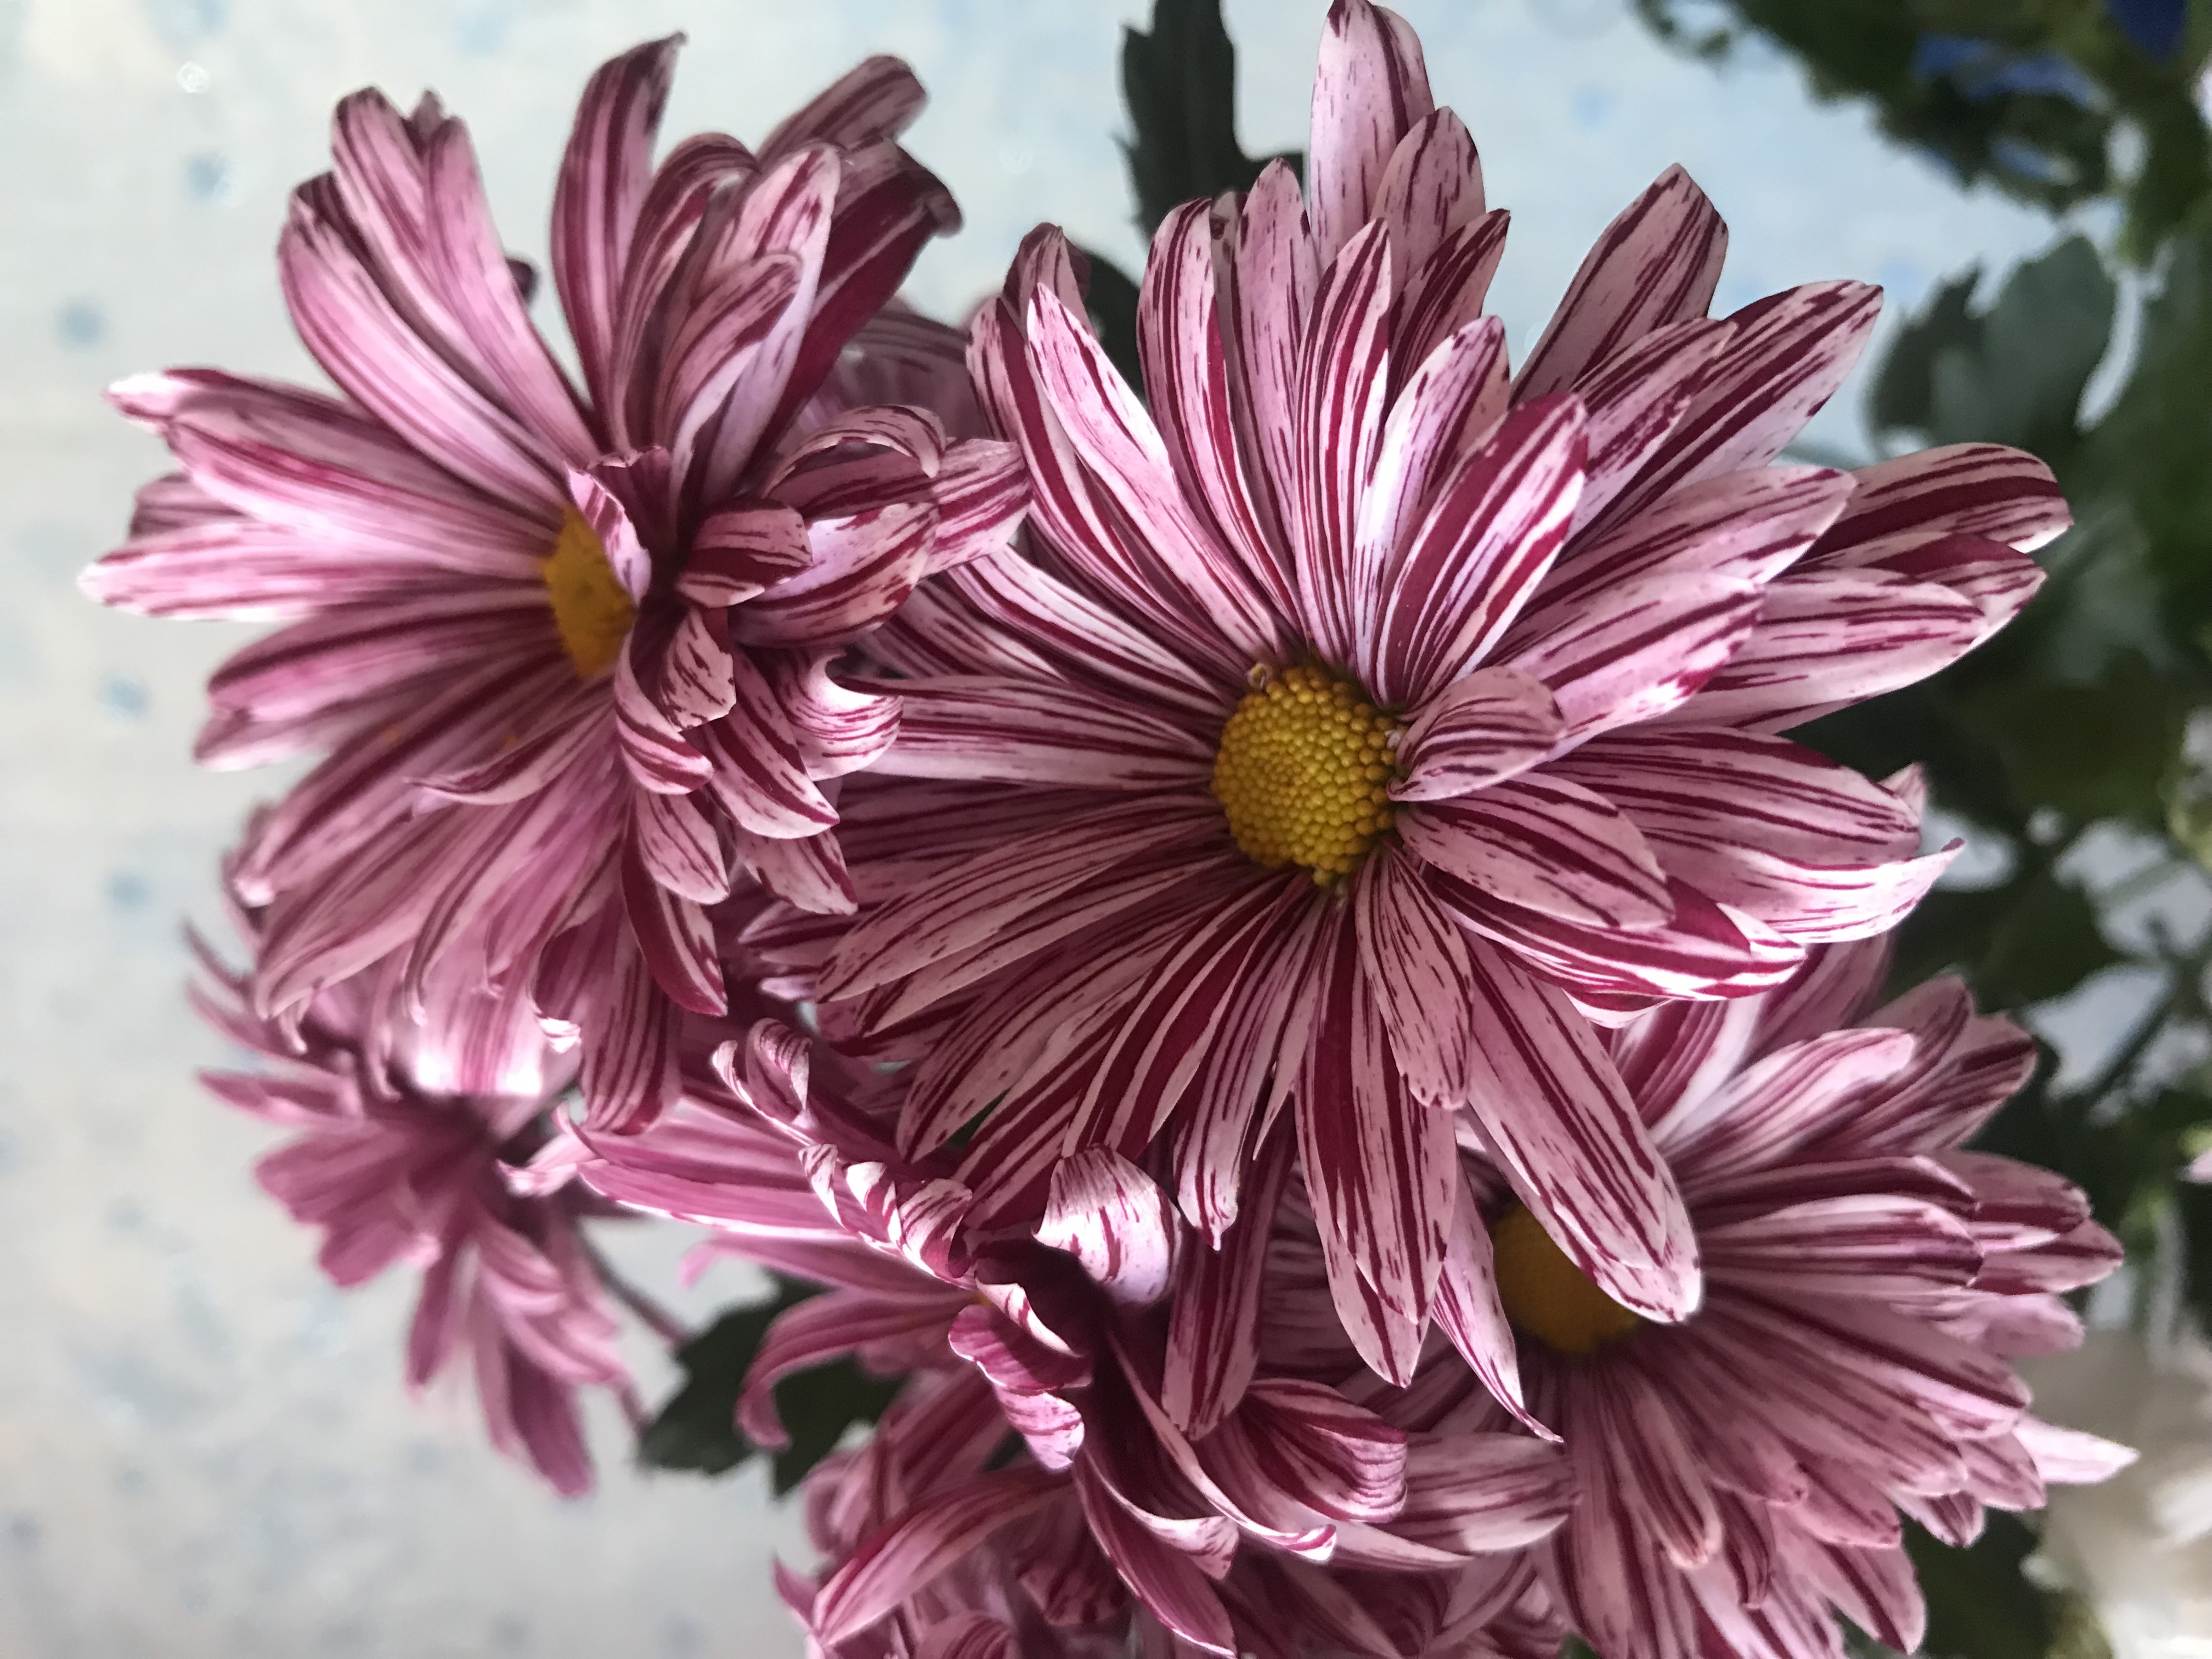
nature, flower, pink, chrysanthemum, summer, petals, leaves, flowering plant, plant, petal, chrysanths, barberton daisy, aster, daisy family, annual plant, cut flowers, herbaceous plant, daisy, wildflower, perennial plant